John M. Wallace Fourplex

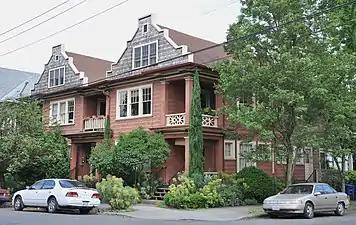
The Wallace Fourplex in 2011

The John M. Wallace Fourplex is a building complex located in southeast Portland, Oregon, United States. It is listed on the National Register of Historic Places.